Târgu Mureș

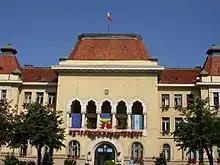
Târgu Mureș City Hall in 2007

Târgu Mures is home to the Palace of Culture concert hall which is situated in the heart of the city. Weekly classical concerts are performed here by the Târgu Mureș State Philharmonic Orchestra.